Personal life of Gene Roddenberry

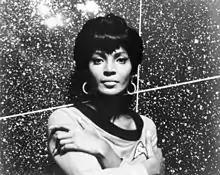
Roddenberry had a relationship with Nichelle Nichols "(pictured in 1967)" prior to work on "Star Trek".

Before his work on "Star Trek", Roddenberry began relationships with both Nichelle Nichols and Majel Barrett. After he met Nichols when she was cast in "To Set It Right," an episode of "The Lieutenant", he began a friendship that lasted for the rest of his life. During the early period, prior to "Star Trek", they entered into a romantic liaison that she described as falling in love. At the same time, after meeting Barrett during the filming of the episode "In the Highest Tradition", they became friends and soon entered into a relationship. After several months he introduced Nichols to Barrett. At the time, Roddenberry wanted to remain in an open relationship with both women, but Nichols, recognizing Barrett's devotion to him, ended the affair as she did not want to be "the other woman to the other woman". Barrett and Nichols had met previously when Nichols auditioned for "The Singing Nun".